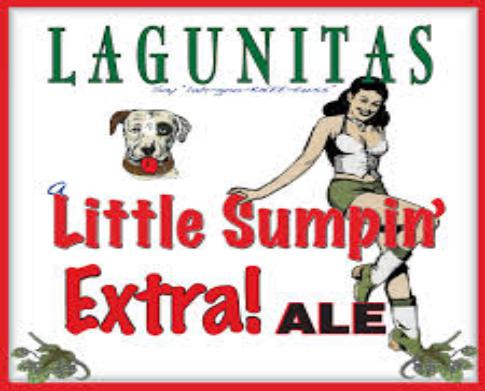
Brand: Lagunitas
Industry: Food